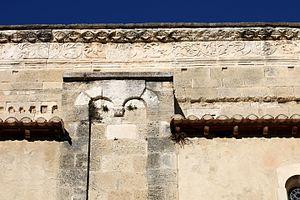
Détail d'un pilier et de la frise sur le mur sud de la cathédrale de Cavaillon
La cathédrale Notre-Dame et Saint-Véran de Cavaillon est une ancienne cathédrale catholique romaine. Elle fut durant plusieurs siècles le siège épiscopal du diocèse de Cavaillon, aujourd’hui incorporé à l’archidiocèse d'Avignon. Elle est dédiée à la Vierge Marie et à saint Véran, évêque de Cavaillon et patron des bergers. Elle fait l’objet d’un classement au titre des monuments historiques par la liste de 1840.